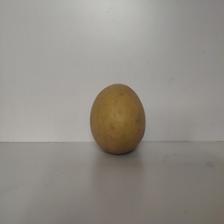
Size: Large